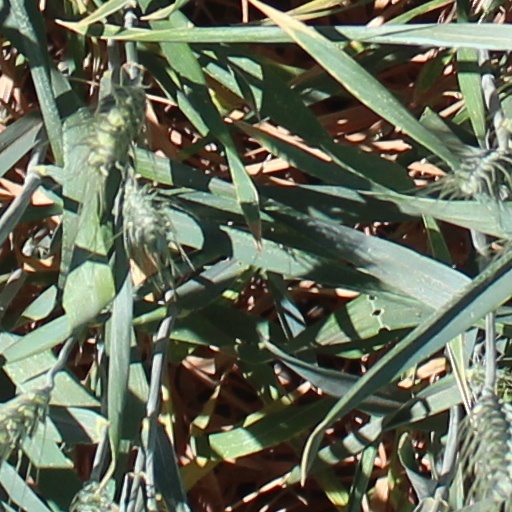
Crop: wheat